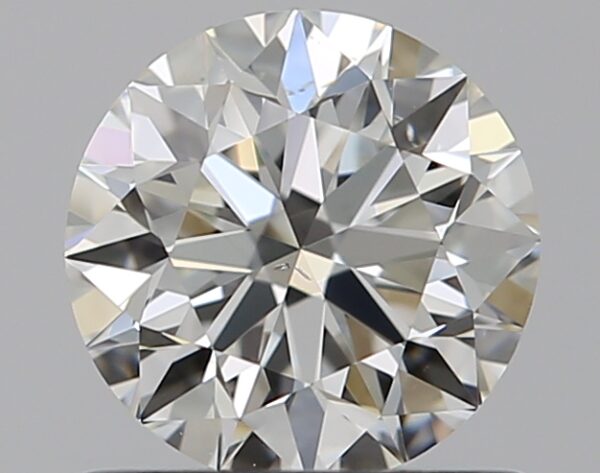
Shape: round
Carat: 0.75
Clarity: SI1
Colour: H
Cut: EX
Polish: EX
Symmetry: EX
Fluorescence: N
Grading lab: GIA
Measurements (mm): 5.78 x 5.81 x 3.62